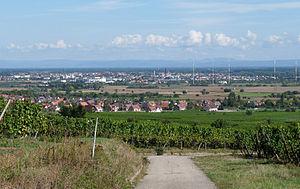
Vue sur Sélestat depuis Kintzheim (Bas-Rhin)
Sélestat est une commune française, dans le département du Bas-Rhin, en Alsace.